Playa Grande, Guatemala

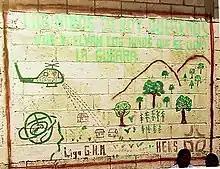
Pacifist mural depicting the Victory of January 20 in Ixcán

The Xalalá hydroelectric dam is a proposed development project in Ixcán. It is controversial because it will flood 31.8 km and displace twelve Q'eqchi' Maya communities.